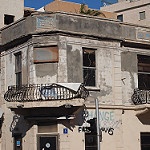
Label: non_damage_buildings_street